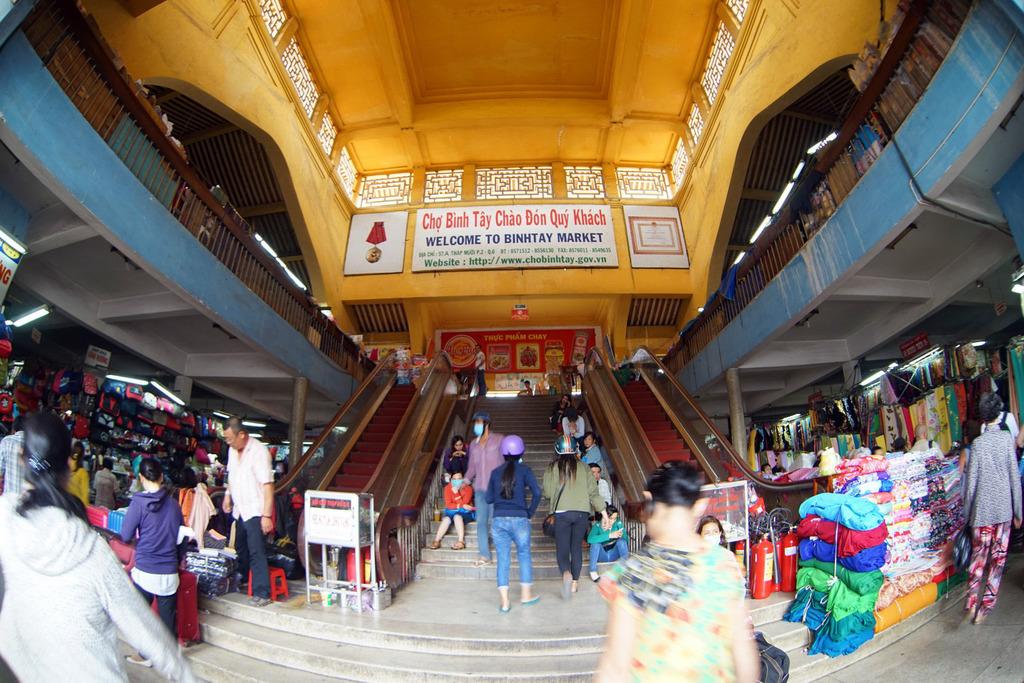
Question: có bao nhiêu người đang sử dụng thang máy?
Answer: không có người nào sử dụng thang máy